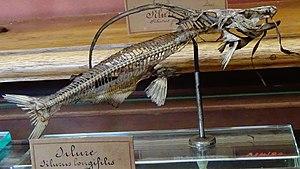
Heterobranchus longifilis - squelette MNHN
Les Clariidés forment une famille de poissons-chats. Il existe environ 14 genres et 100 espèces de Clariidés. Tous les Clariidés sont des espèces d'eau douce.